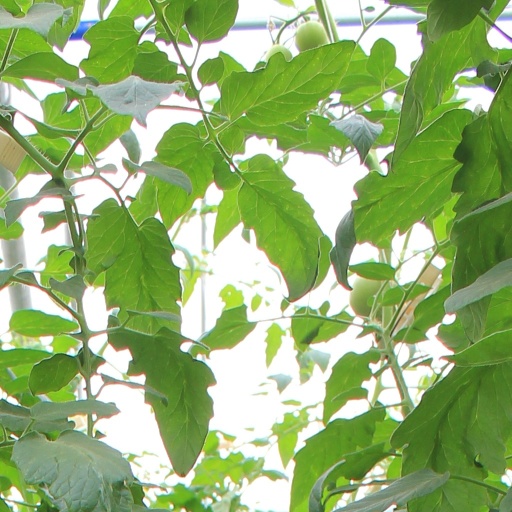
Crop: tomato